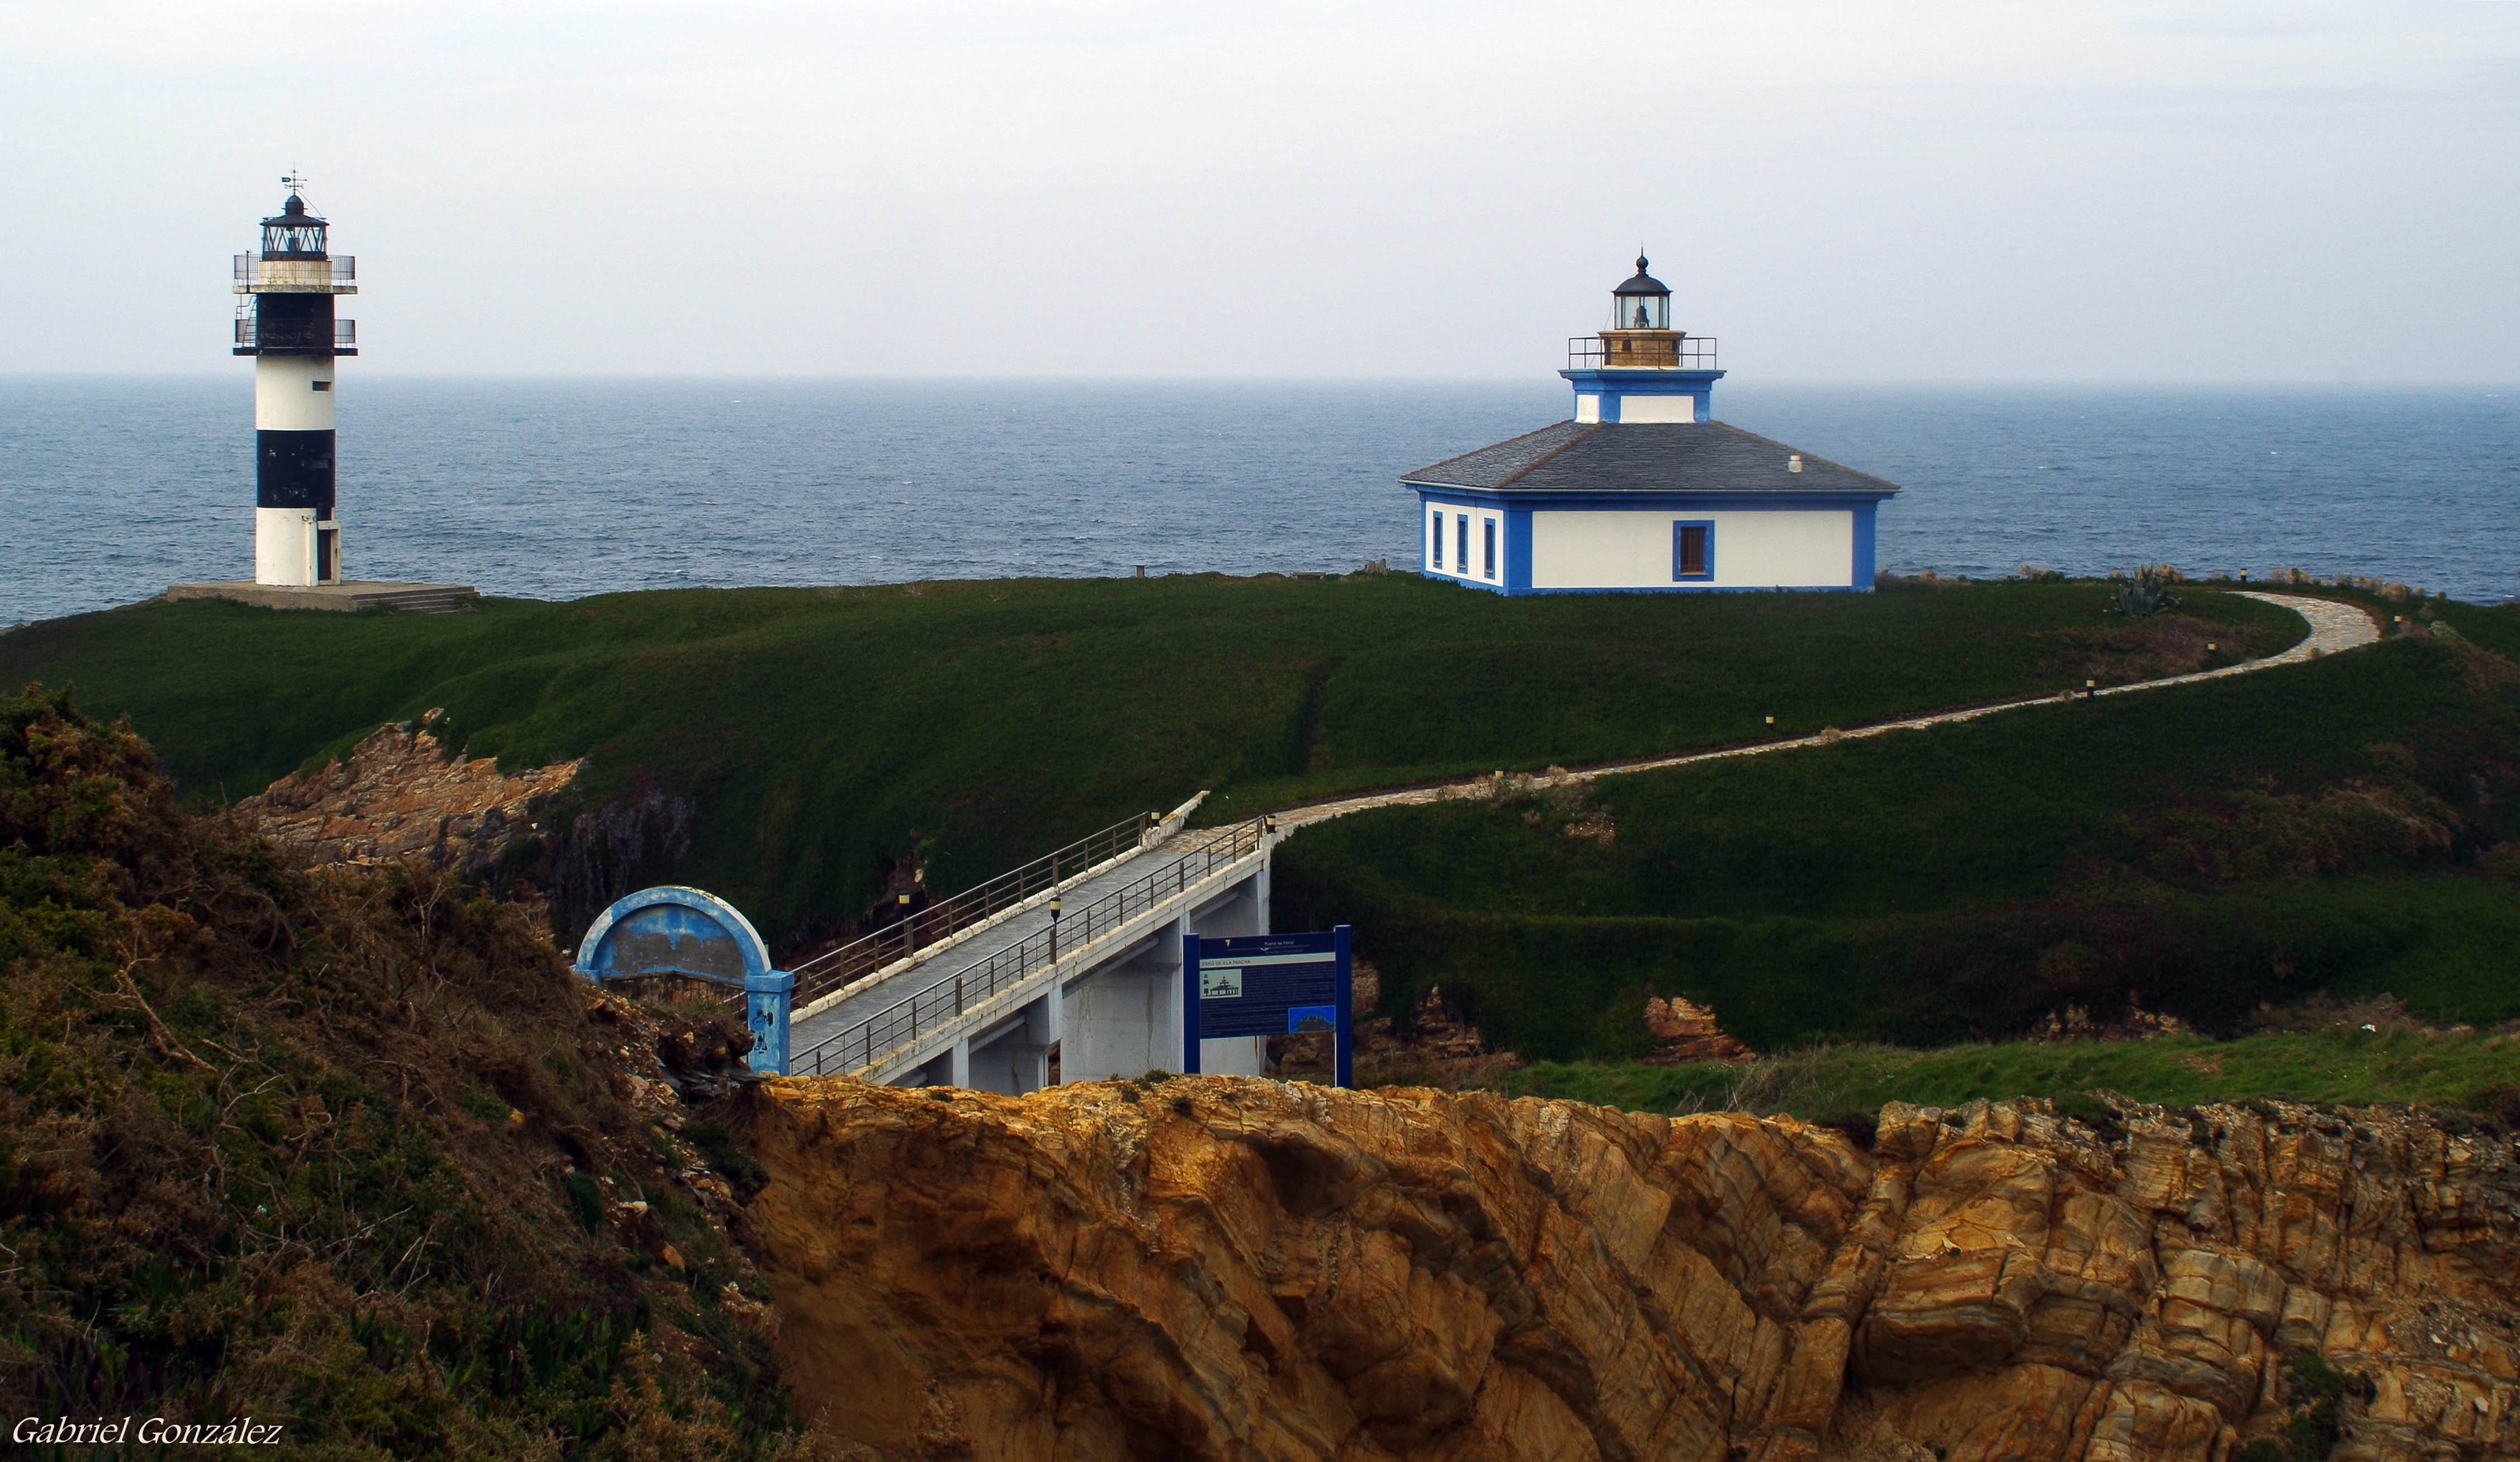
sea, coast, lighthouse, tower, espaa, galicia, cape, ribadeo, ribadeogaliciaespaa